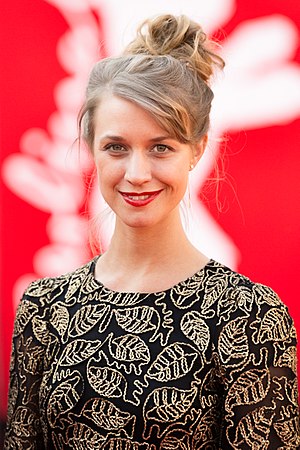
Sara Hjort Ditlevsen
Berlinalen 2017
Sara Hjort Ditlevsen er en dansk skuespillerinde. Hun fik sit gennembrud i rollen som Katrin i tv-serien Forestillinger. I 2013 modtog hun bodilprisen for bedste kvindelige hovedrolle for sin medvirken i Undskyld jeg forstyrrer.